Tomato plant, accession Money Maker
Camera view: tilt-top (135 deg); turntable rotation: 150 degrees
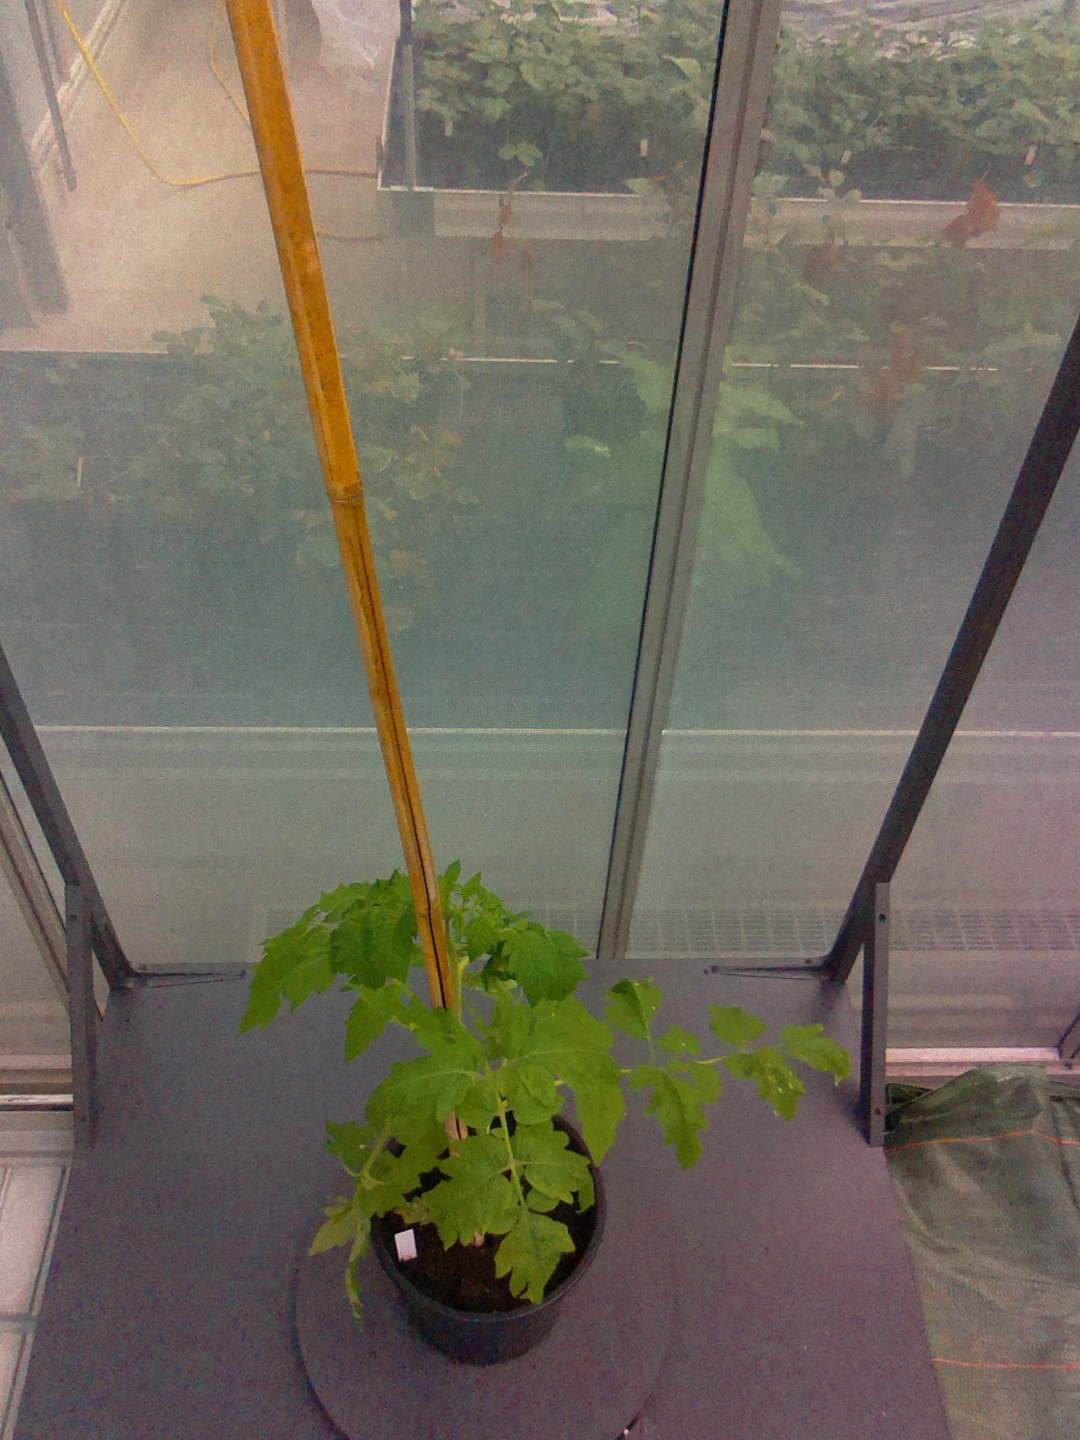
BBCH growth stage 14: 8 of true leaves visible